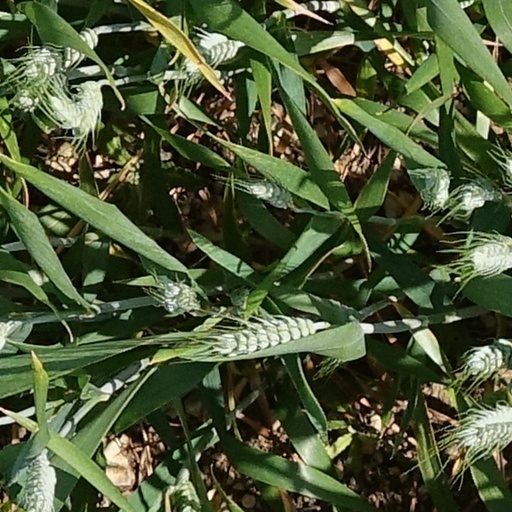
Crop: wheat